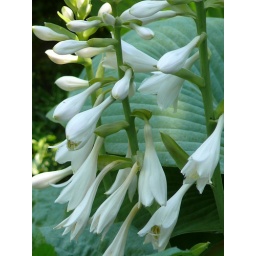
Drum House | white flowers in the stream 2008